Homosexual behavior in sheep

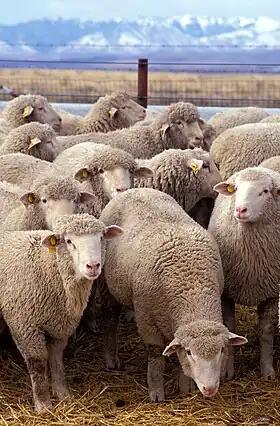
Flock of sheep

Homosexual behavior in sheep has been well documented and studied, in both domestic sheep and mountain sheep. "About 10% of rams (males) refuse to mate with ewes (females) but do readily mate with other rams." Thirty percent of all rams demonstrate at least some homosexual behavior. One report on sheep found that 8% of rams exhibited homosexual preferences—that is, even when given a choice, they chose male over female partners.